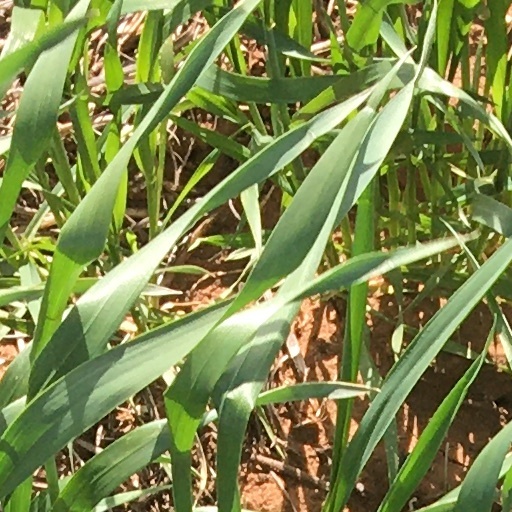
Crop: wheat